European hamster

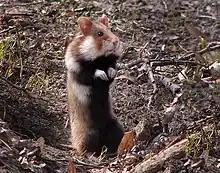
in Vienna Central Cemetery

The European hamster (Cricetus cricetus), also known as the Eurasian hamster, black-bellied hamster or common hamster, is the only species of hamster in the genus Cricetus. It is native to grassland and similar habitats in a large part of Eurasia, extending from Belgium to the Altai Mountains and Yenisey River in Russia. Historically, it was considered a farmland pest and had been trapped for its fur. Its population has declined drastically in recent years and is now considered critically endangered. The main threats to the species are thought to be intensive agriculture, habitat destruction, and persecution by farmers.